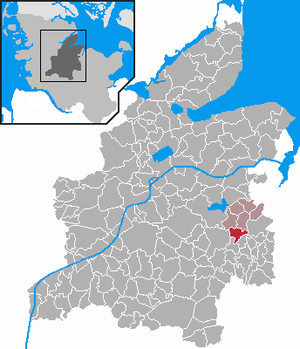
Blumenthal (Holstein)
Kort
Blumenthal er en kommune og en by i det nordlige Tyskland, beliggende i Amt Molfsee i den østlige del af Kreis Rendsborg-Egernførde. Kreis Rendsborg-Egernførde ligger i den centrale del af delstaten Slesvig-Holsten.